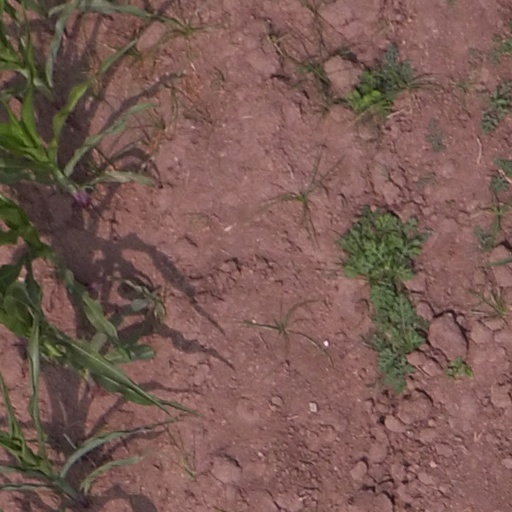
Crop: maize; corn